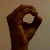
The image shows a hand gesture representing the letter 'O' in Indian Sign Language.